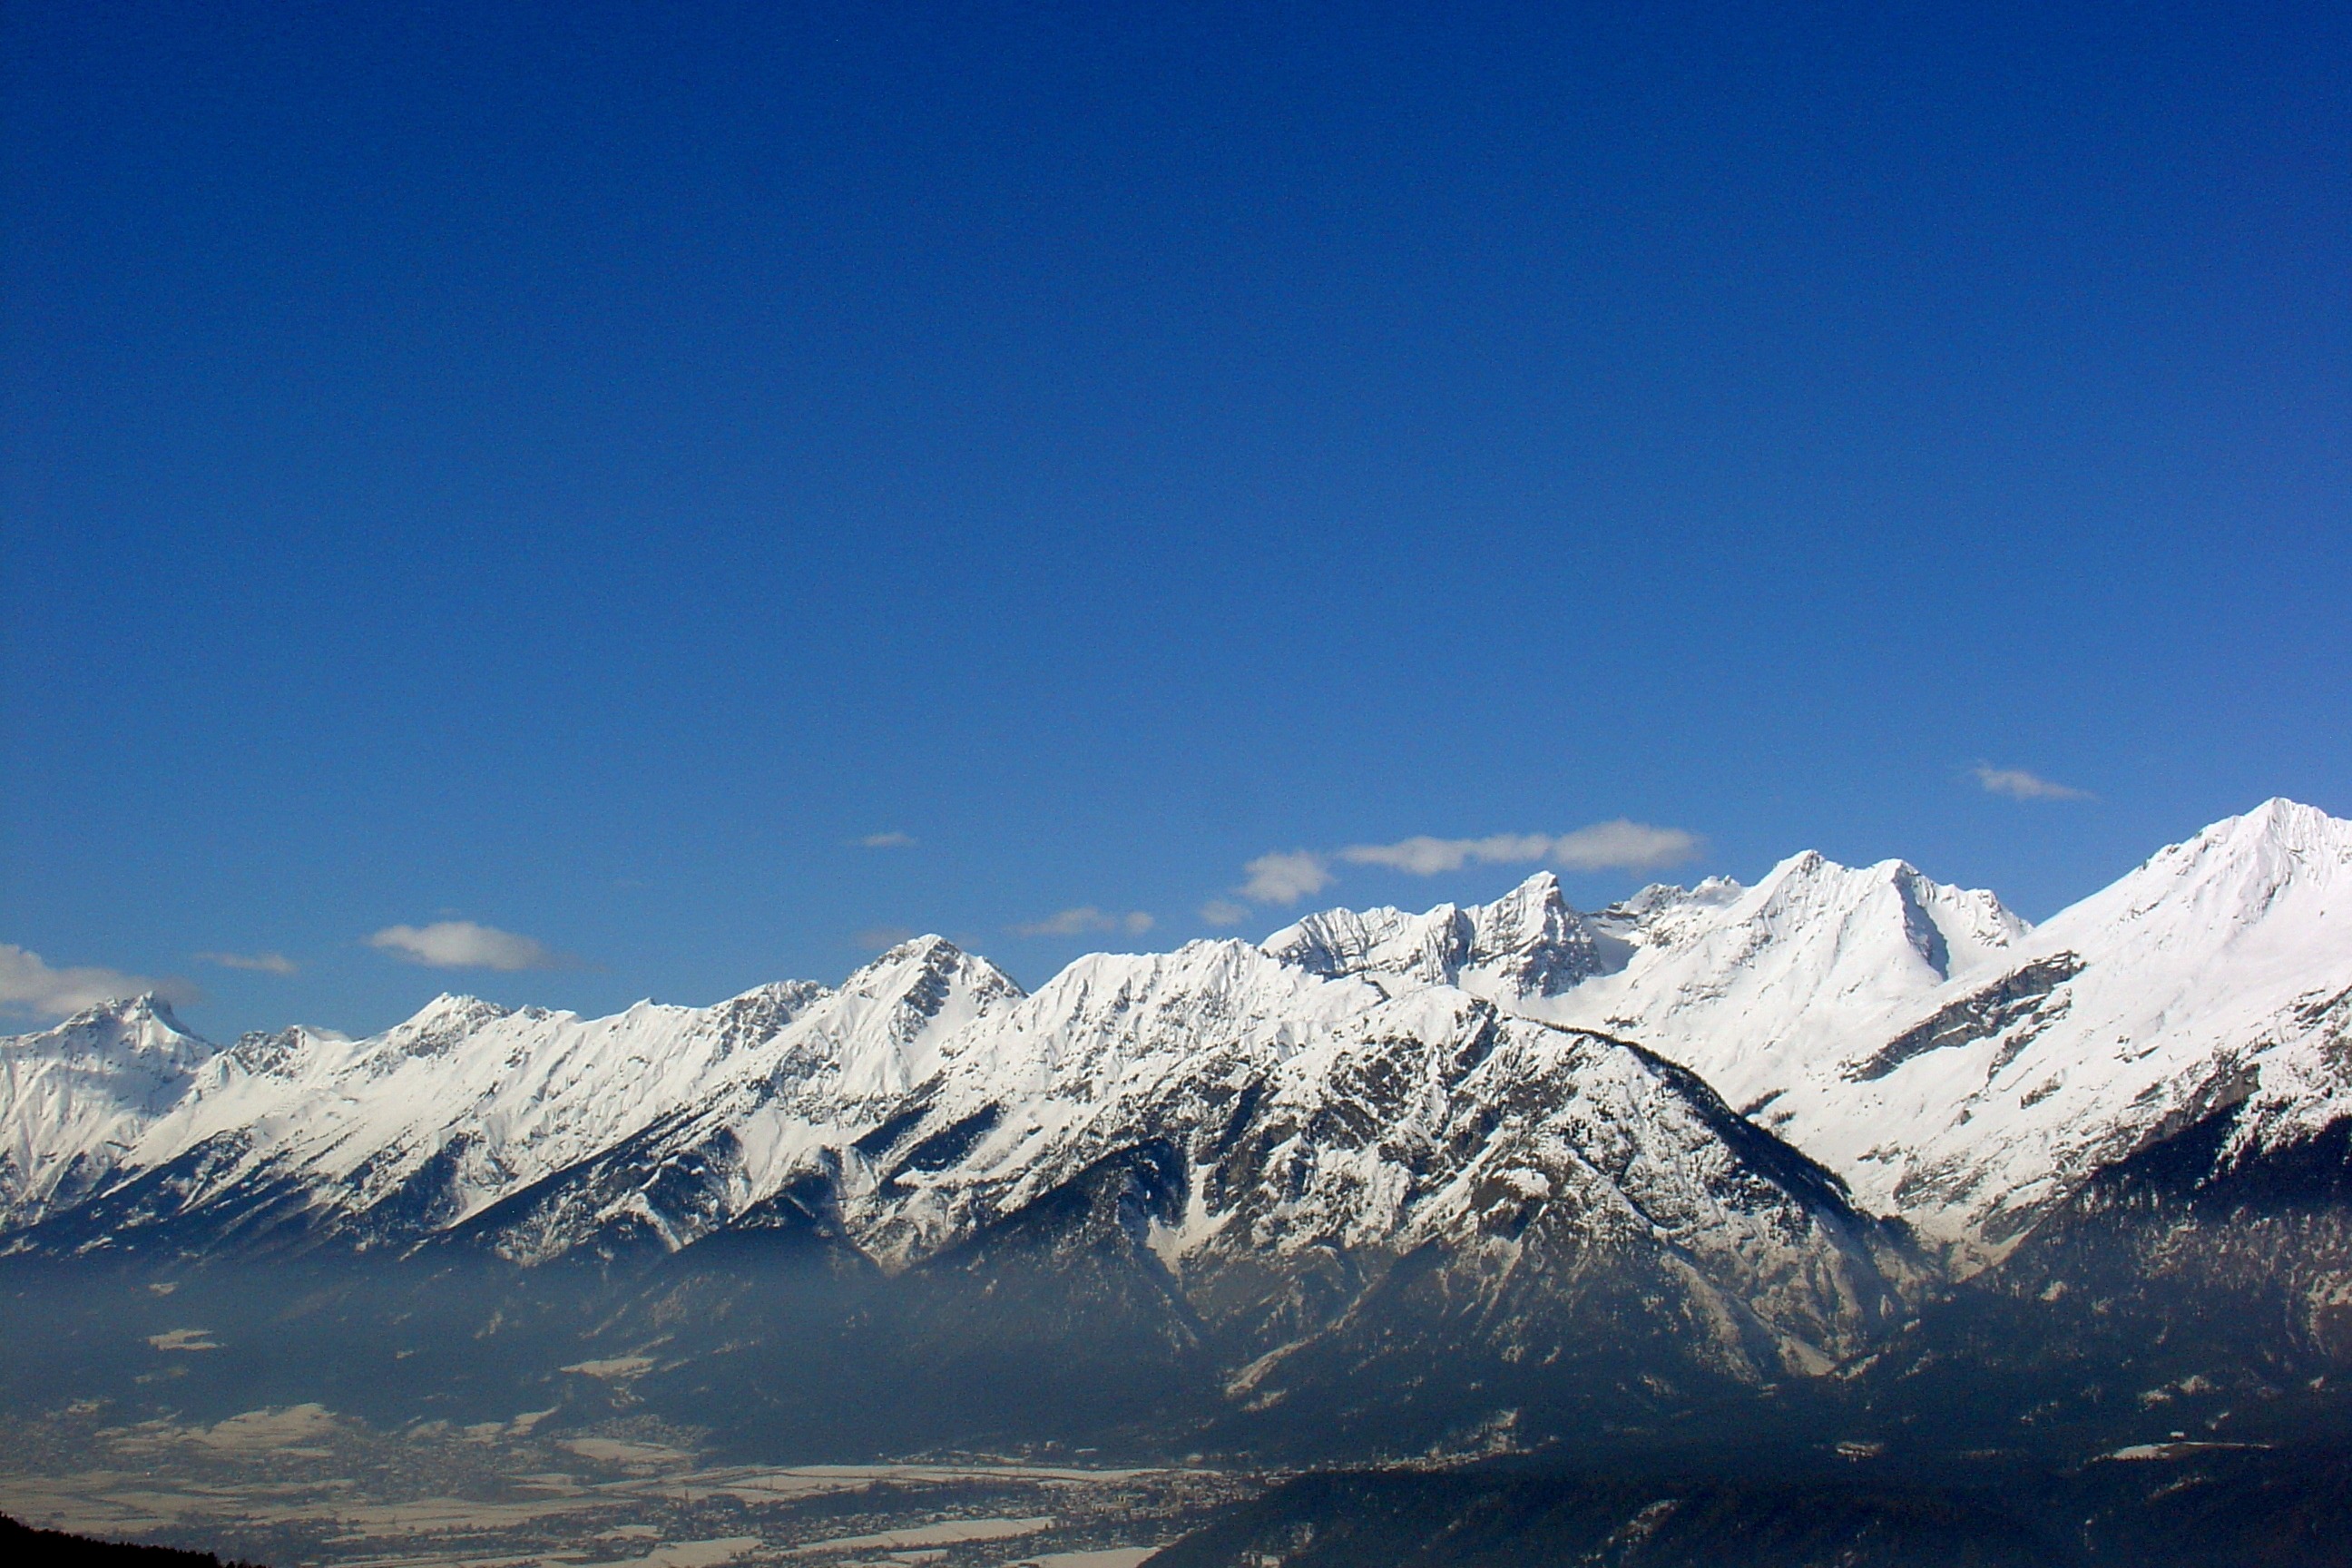
landscape, horizon, mountain, snow, winter, cloud, sky, hill, mountain range, daytime, scenic, glacier, alpine, ridge, summit, massif, mountains, alps, dramatic, fell, cirque, elevation, nunatak, hill station, postkartenmotiv, calendar image, mountainous landforms, glacial landform, ice cap, ar te, dramatic look, mount scenery